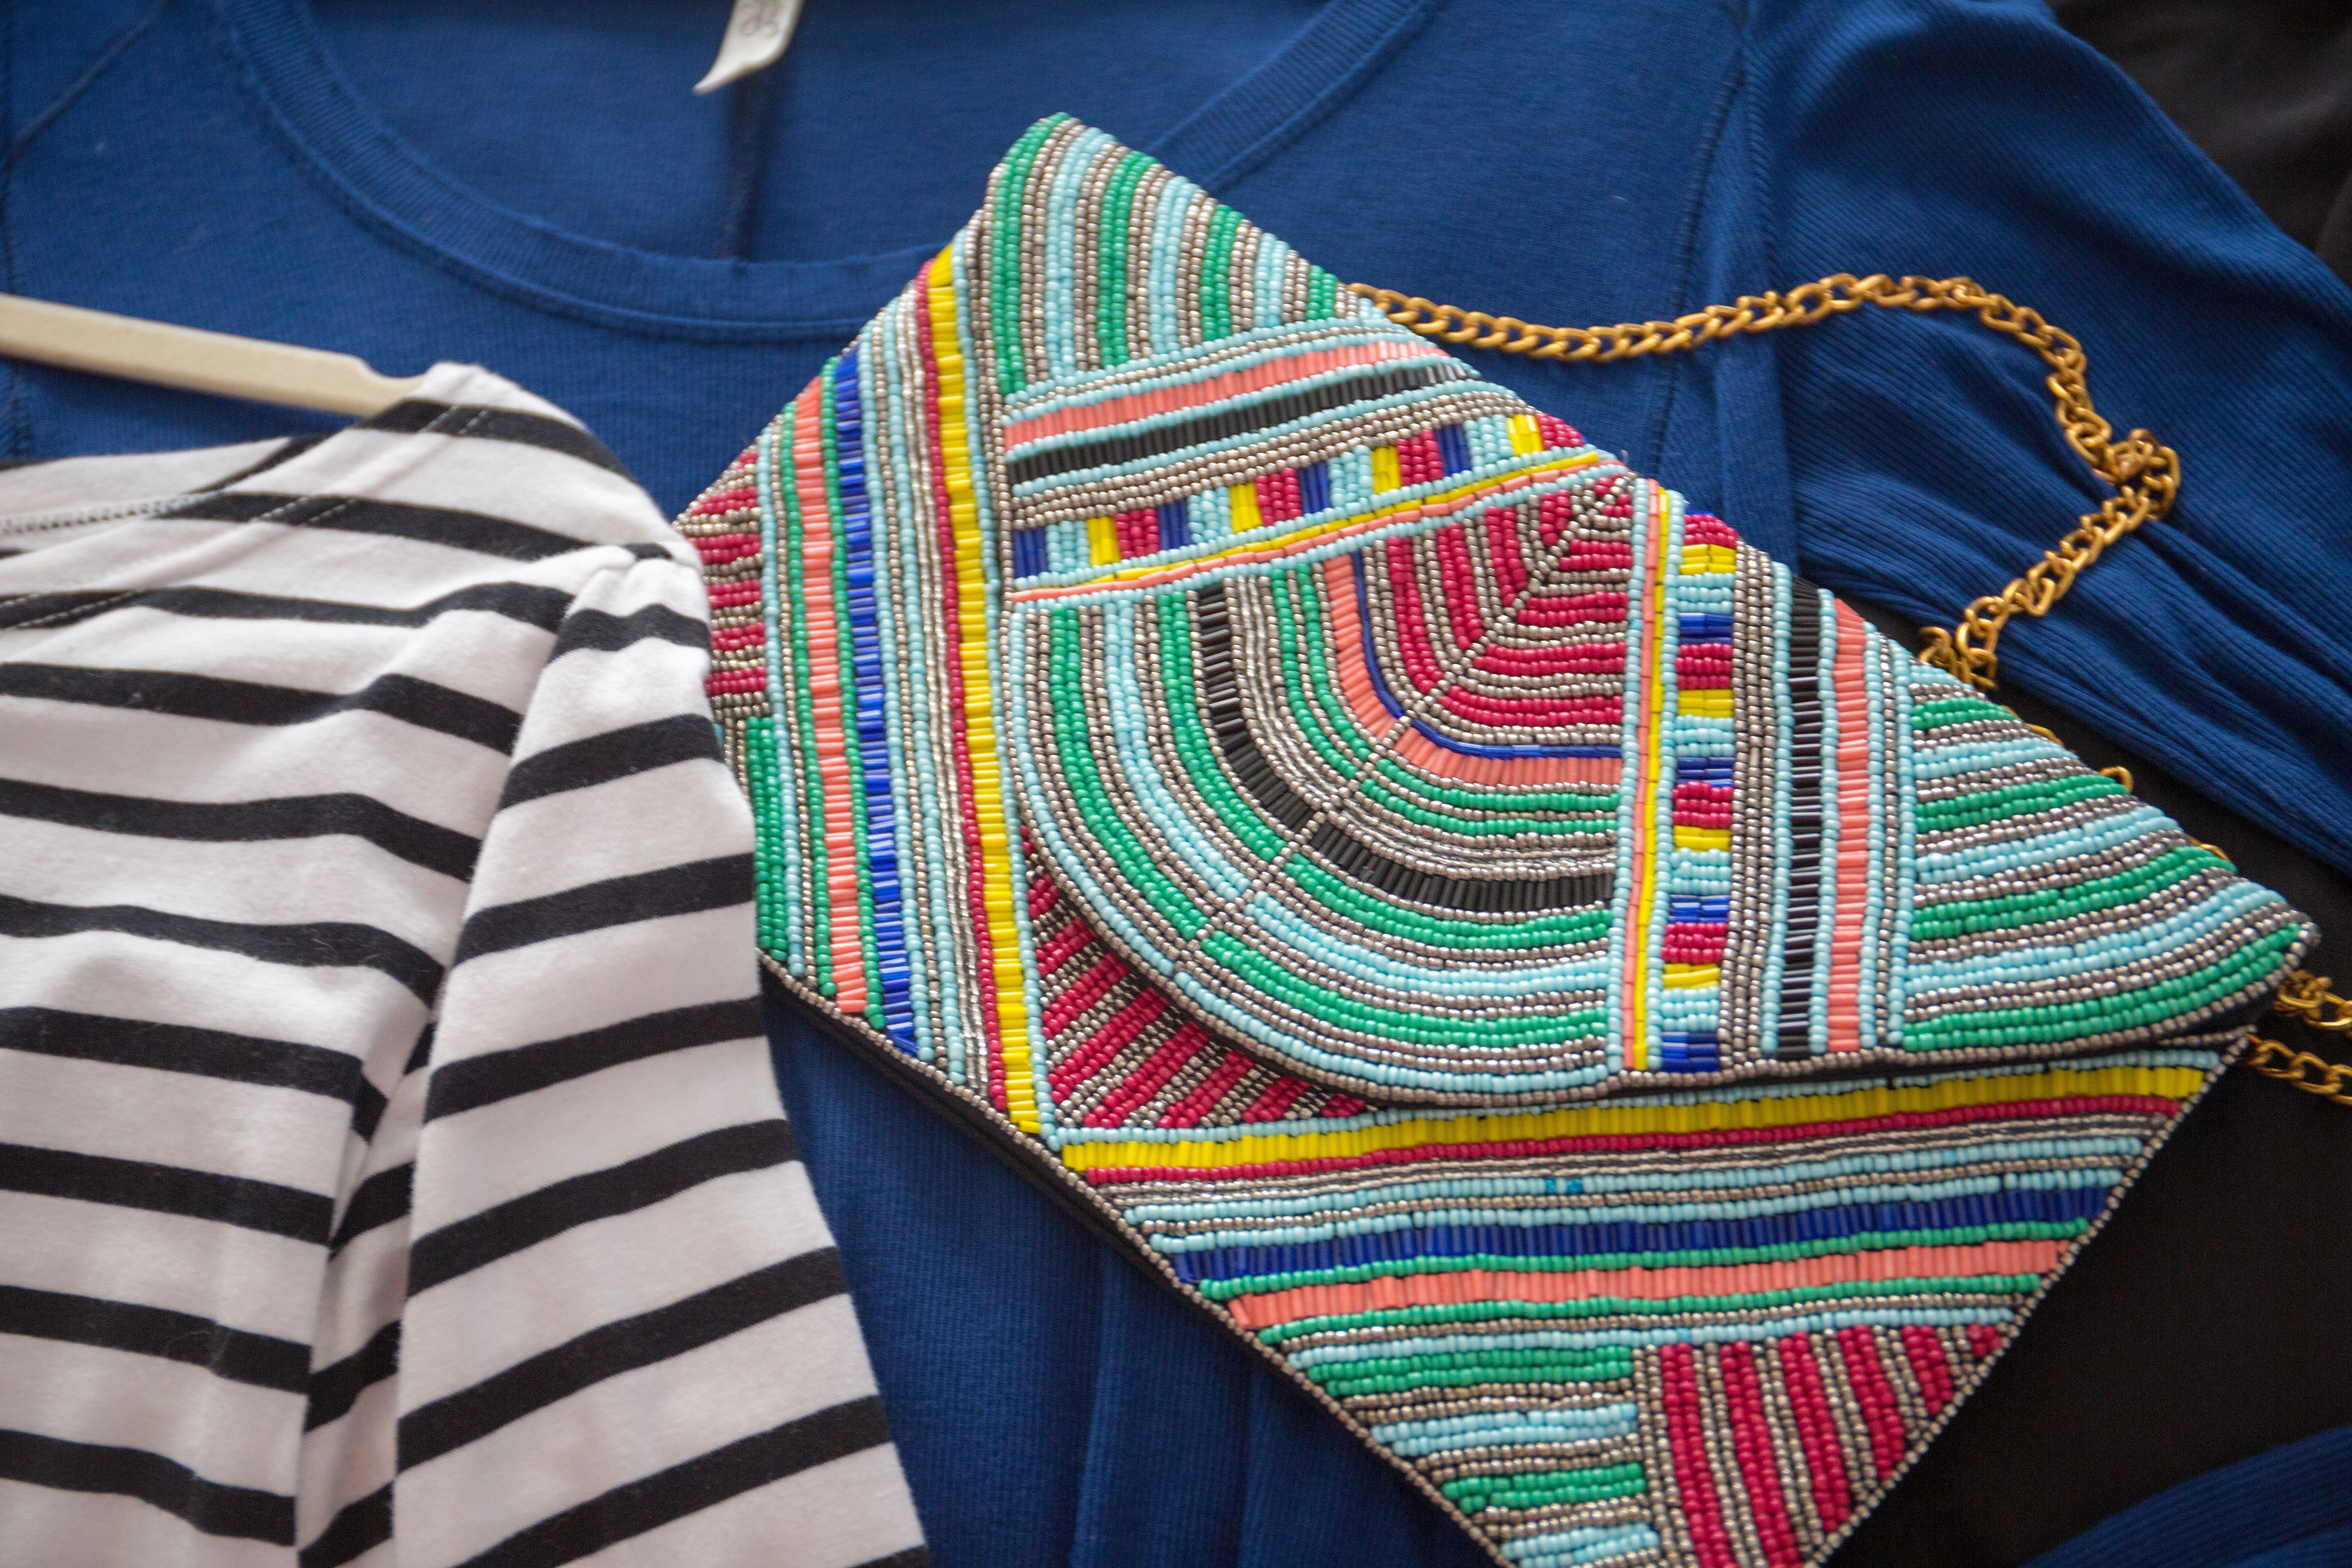
blue, textile, pattern, electric blue, creative arts, craft, woolen, stitch, visual arts, knitting, woven fabric, weaving, thread, needlework, sweater, fashion design, embroidery, motif, wool